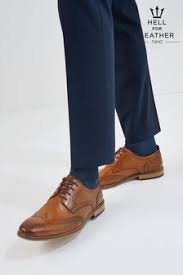
Label: Brogue